Miguel Ángel Vivas

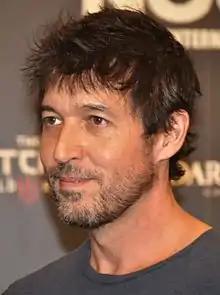
Vivas in 2015

Miguel Ángel Vivas (born 1974) is a Spanish director, and screenwriter.